Spoon

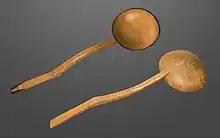
Wooden spoons, Betsileo people, Madagascar, 19th century

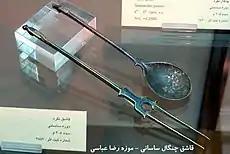
Sasanian spoon and fork (4th century)

A spoon is a utensil consisting of a shallow bowl (also known as a head), oval or round, at the end of a handle. A type of cutlery (sometimes called flatware in the United States), especially as part of a place setting, it is used primarily for transferring food to the mouth (eating). Spoons are also used in food preparation to measure, mix, stir and toss ingredients and for serving food. Present day spoons are made from metal (notably stainless steel, flat silver or silverware, plated or solid), wood, porcelain or plastic. There are many different types of spoons made from different materials by different cultures for different purposes and food.